New Zealand Liberal Party

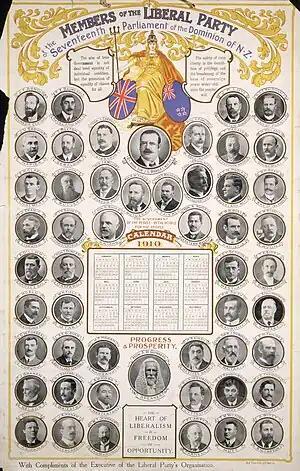
1910 calendar showing Liberal Party MPs

Slowly, however, the Liberal Party's dominance began to erode. The "reforming fires" of the party, the basis of their original success, were dying, and there was little innovation in the field of policy. In 1896, a splinter group formed the Radical Party, to advocate more "advanced" policies than Seddon's. In 1905, a similar group formed the New Liberal Party to push for more "progressive" policies, but this group was defunct by the time of the 1908 NZ general election.